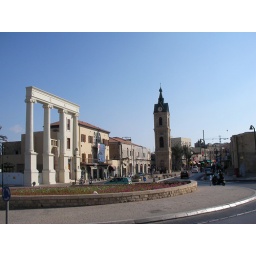
The clock tower in Jaffa.